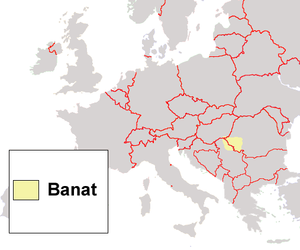
Le Banat est une région historique au sud-est de l’Europe dont la capitale historique est Timișoara, située dans le județ de Timiș de Roumanie. Elle est partagée aujourd'hui entre trois pays :
L'histoire de la culture des céréales est un élément majeur de l'histoire alimentaire mondiale aux conséquences économiques, sociales et politiques très importantes. Fondement de l'alimentation dans la majorité des sociétés, les céréales, leur provenance, la difficulté de leur culture, leur pénurie ou leur abondance sont des enjeux essentiels de l'existence humaine. Des émeutes frumentaires aux réformes agraires, les céréales ont joué un rôle central dans certains grands épisodes de l'histoire.